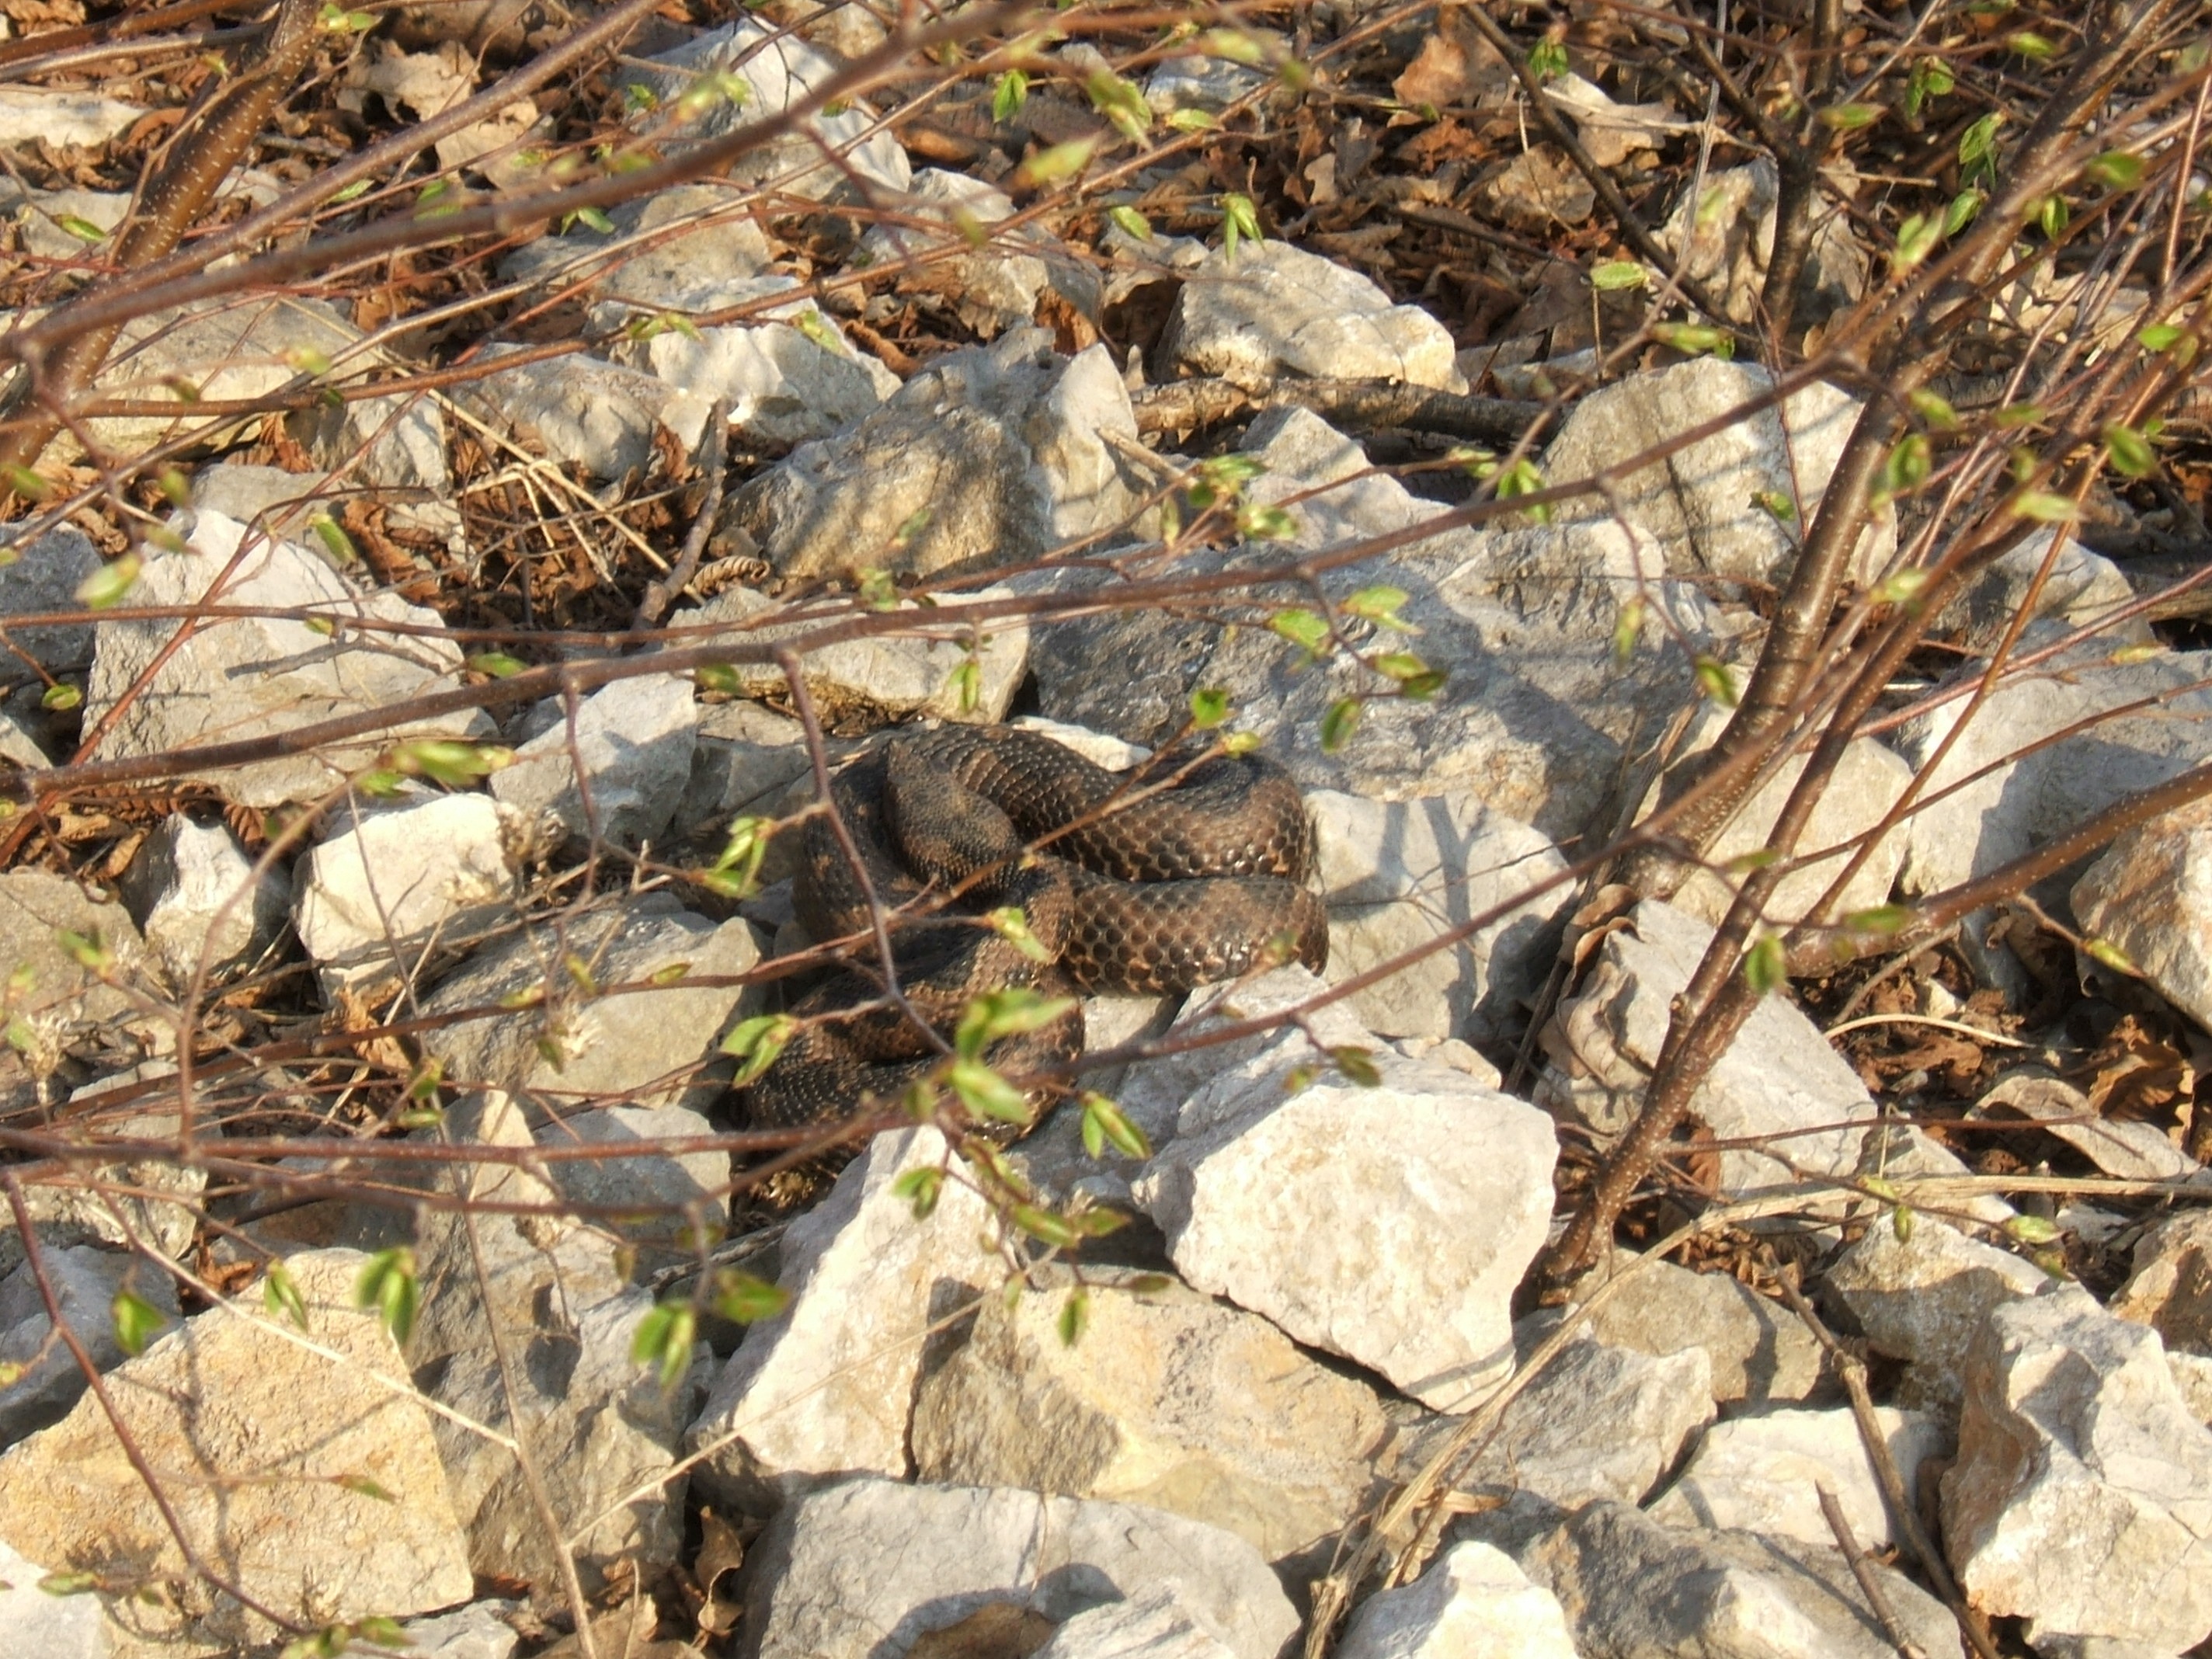
sun, wildlife, reptile, fauna, tortoise, viper, horned viper, brown horned viper, vipera ammodytes, brain viper, horned viper in bosnia